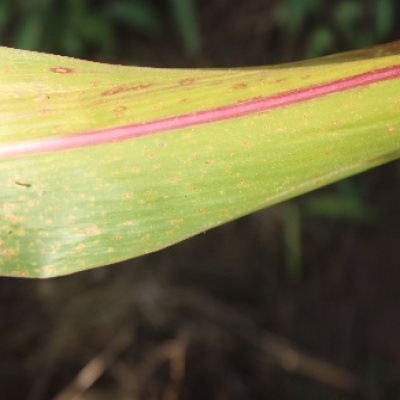
Label: Corn_(Maize)___Maize_Streak_Virus